2009 Mediterranean Games

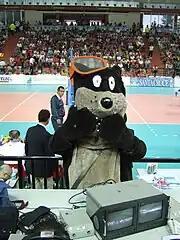
Games mascot

Pescara was elected as the host city for the 2009 Mediterranean Games on 18 October 2003 in Almeria, Spain, defeating bids from Rijeka and Patras. The decision for the host city was made after the voting by members of the International Committee of Mediterranean Games, held in Almeria, host of the 2005 Mediterranean Games. Croatia's bidding city, Rijeka, was the first city to be eliminated, followed by Patras, Greece's bidding city. This was the third time that any Italian city hosted this multi-sport event.